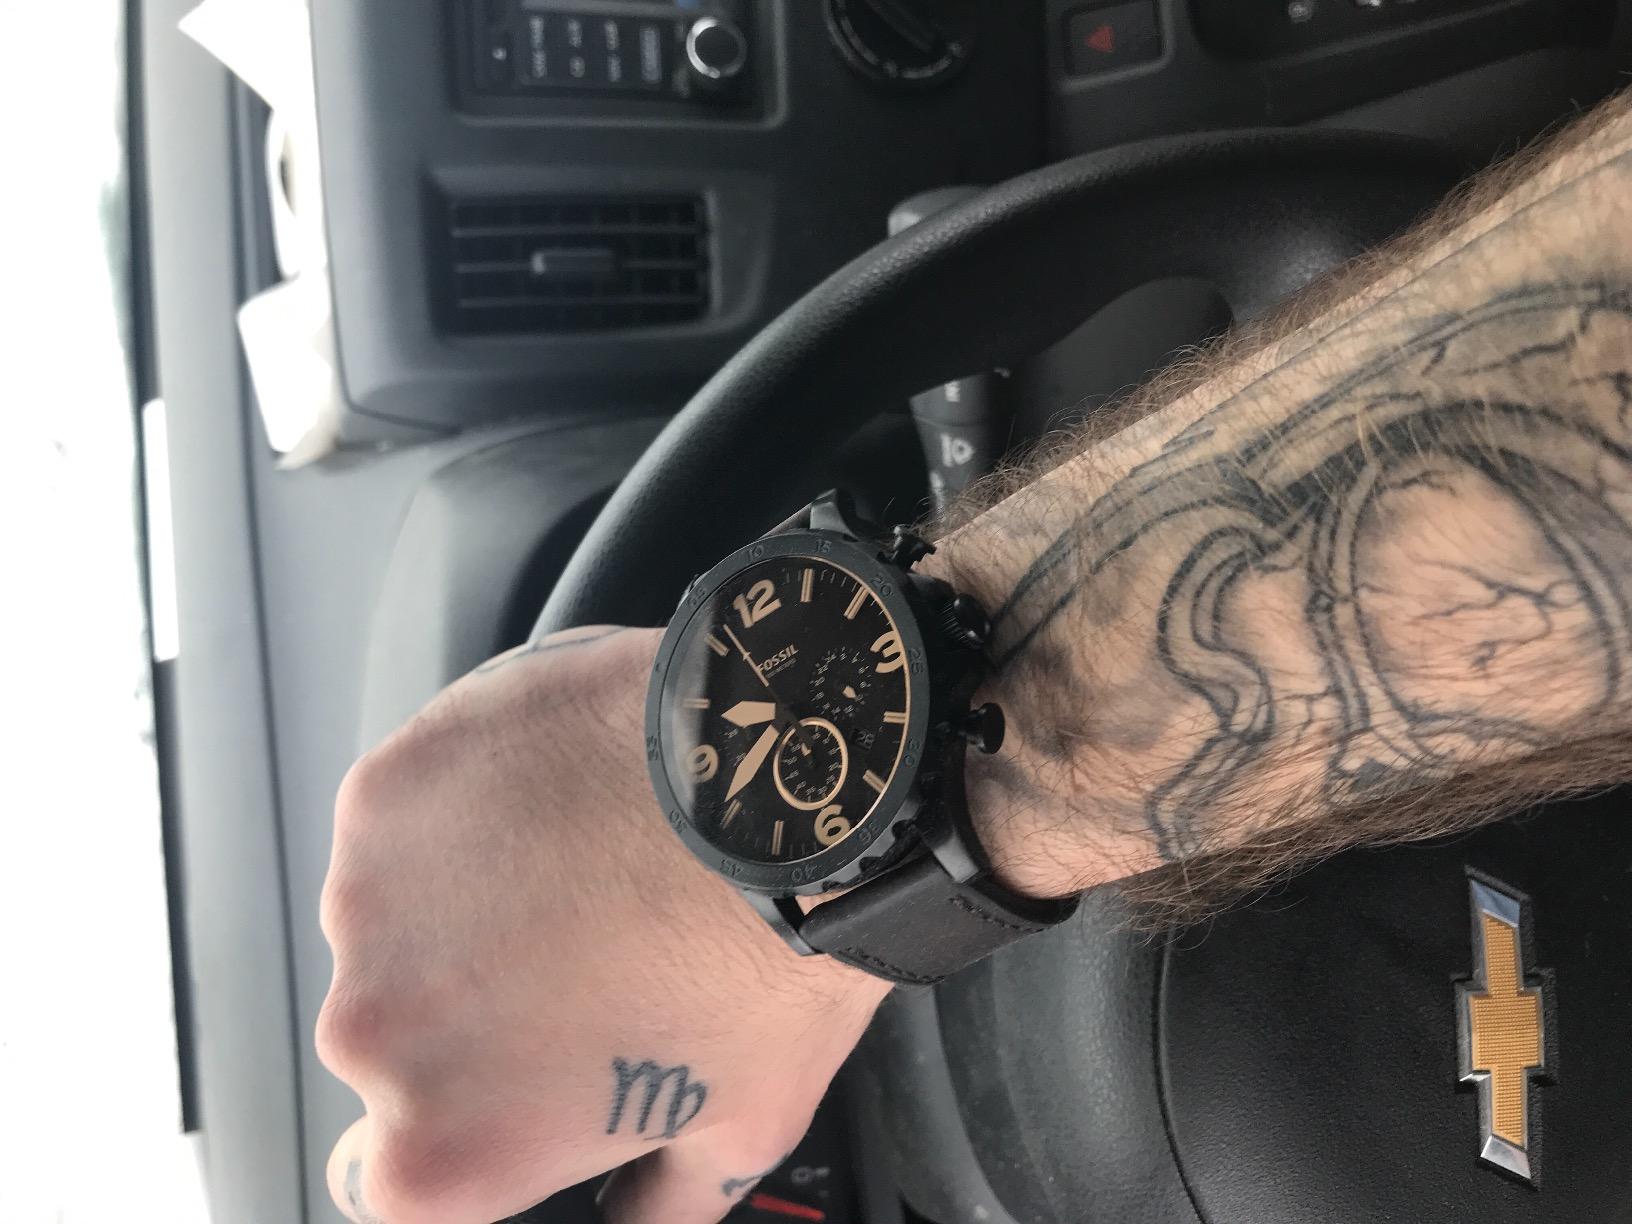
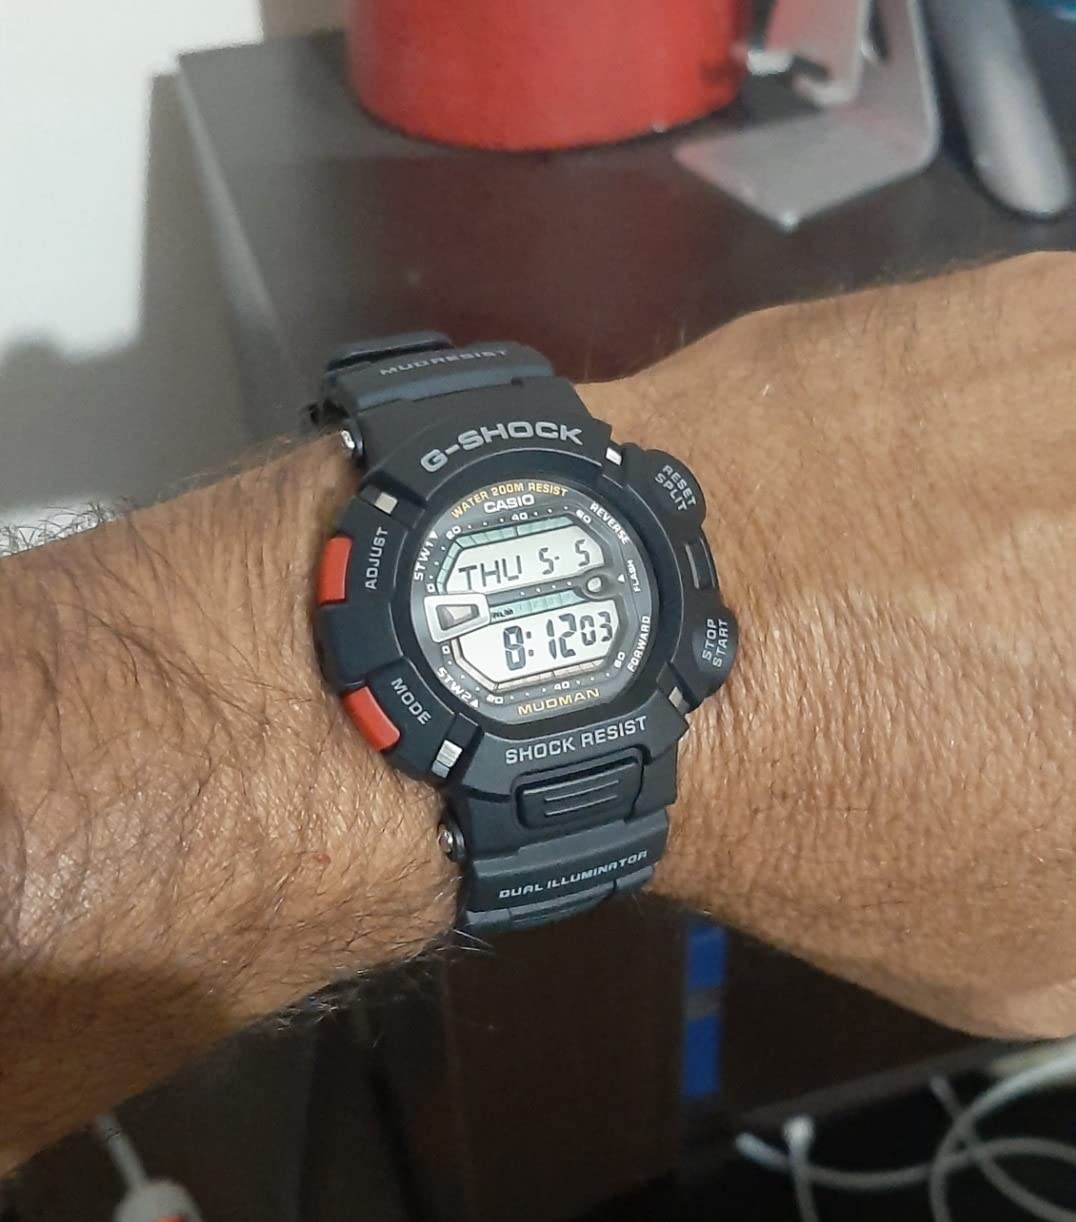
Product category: accessories_watch
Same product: no